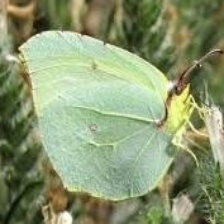
Species: CLEOPATRA
Butterfly family (ImageNet category): sulphur_butterfly